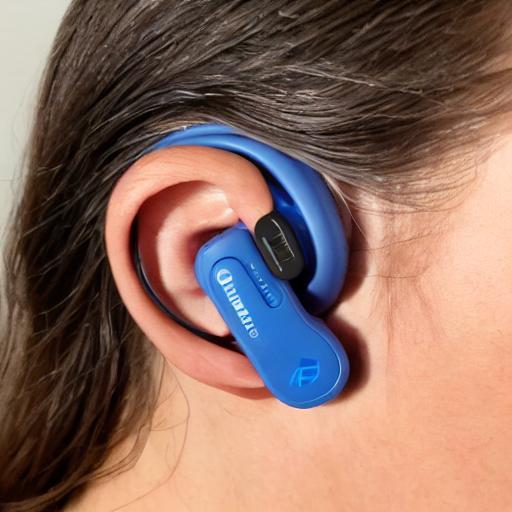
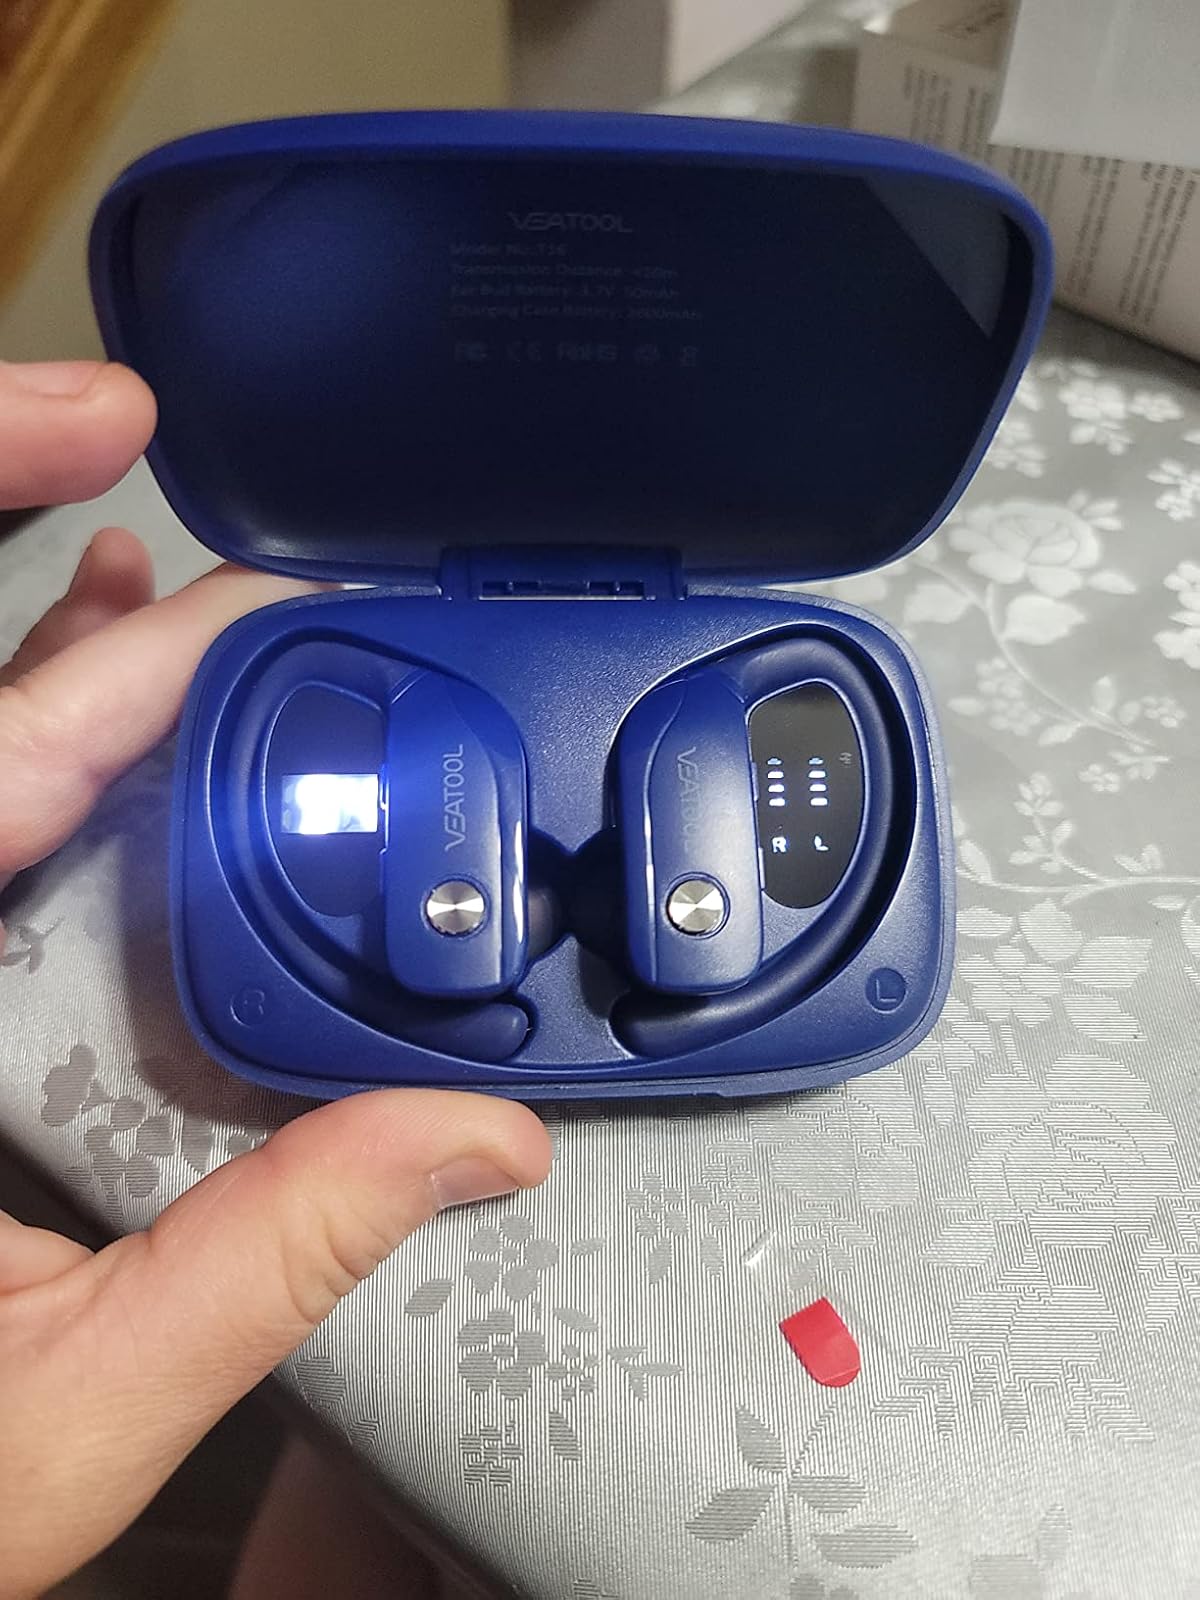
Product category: earbuds
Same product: no